Moon shrimp cake

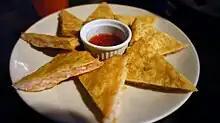
Slices of moon shrimp cake

Moon shrimp cake,, is a popular Taiwanese xiaochi that is usually served in local Yunnanese-Thai restaurants. Shrimp, garlic, and pork fat are pounded then spread on a circular spring roll wrapper. Another wrapper is placed over top and the cake is panfried and served with sweet chili sauce. The name is said to derive from the shape of the cake that results, like a golden full moon.